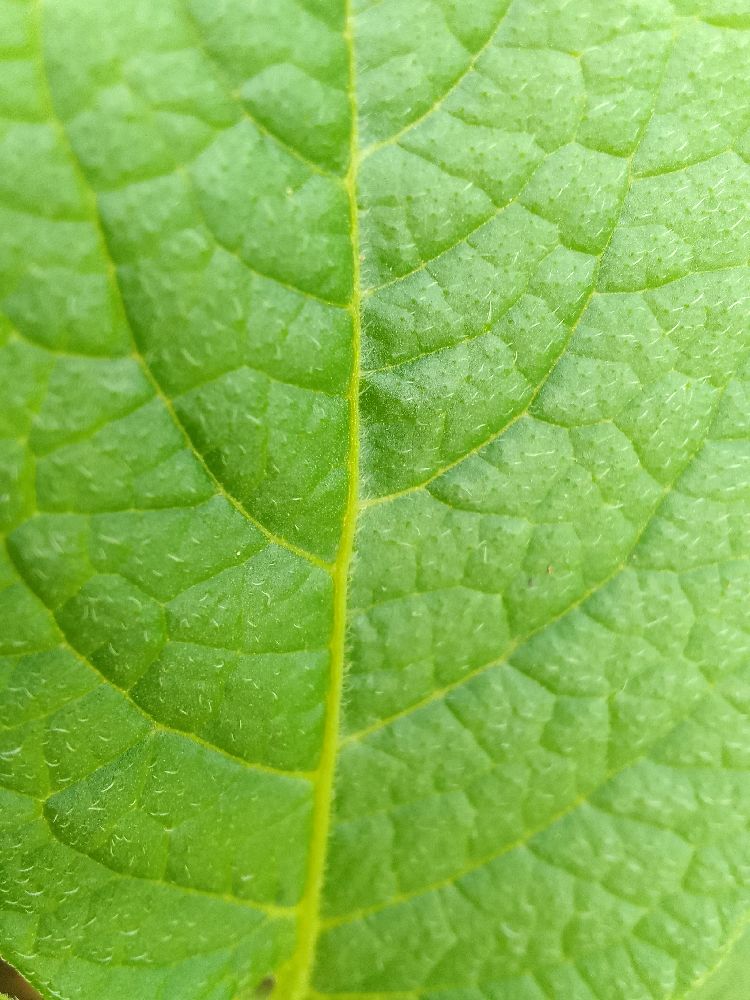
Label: Healthy